History of Warsaw

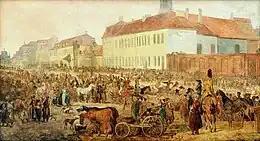
Królewska Street horse market by Jean-Pierre Norblin

In 1904, the first power plant was built. The city installed electric street lamps and, in 1908, opened the first electric tram route. In 1910, 1000 arrested strikers were released after the city's streetcar company agreed to consider wage demands. In 1914, a third bridge opened—"Most Józefa Poniatowskiego".